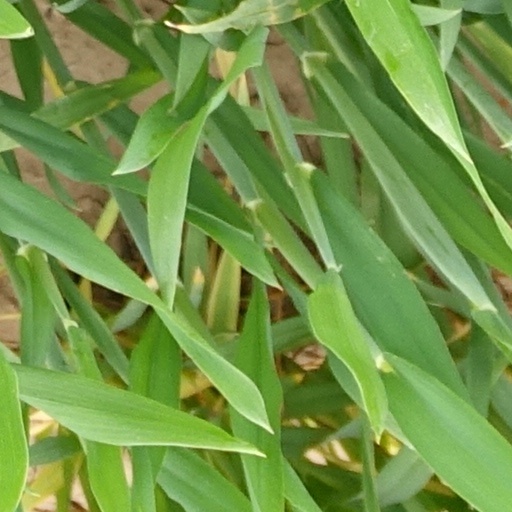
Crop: wheat